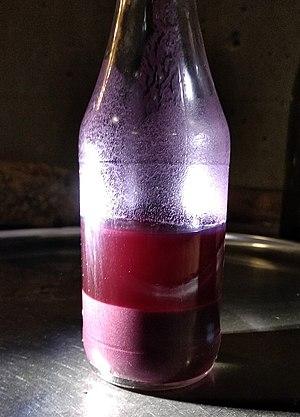
Echantillons de vin avec un dépot de lies dans le fond.
En œnologie et en brasserie, la lie est un résidu de levures mortes qui sédimentent au fond du contenant à l'issue de la fermentation.